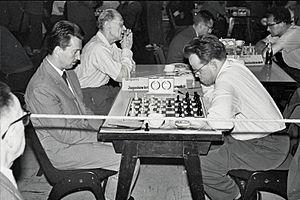
Svetozar Gligorić, né le 2 février 1923 à Belgrade et mort le 14 août 2012 à Belgrade, est un grand maître serbe du jeu d'échecs. Figure marquante du monde des échecs et champion de Yougoslavie à douze reprises, il est considéré comme le meilleur joueur serbe.